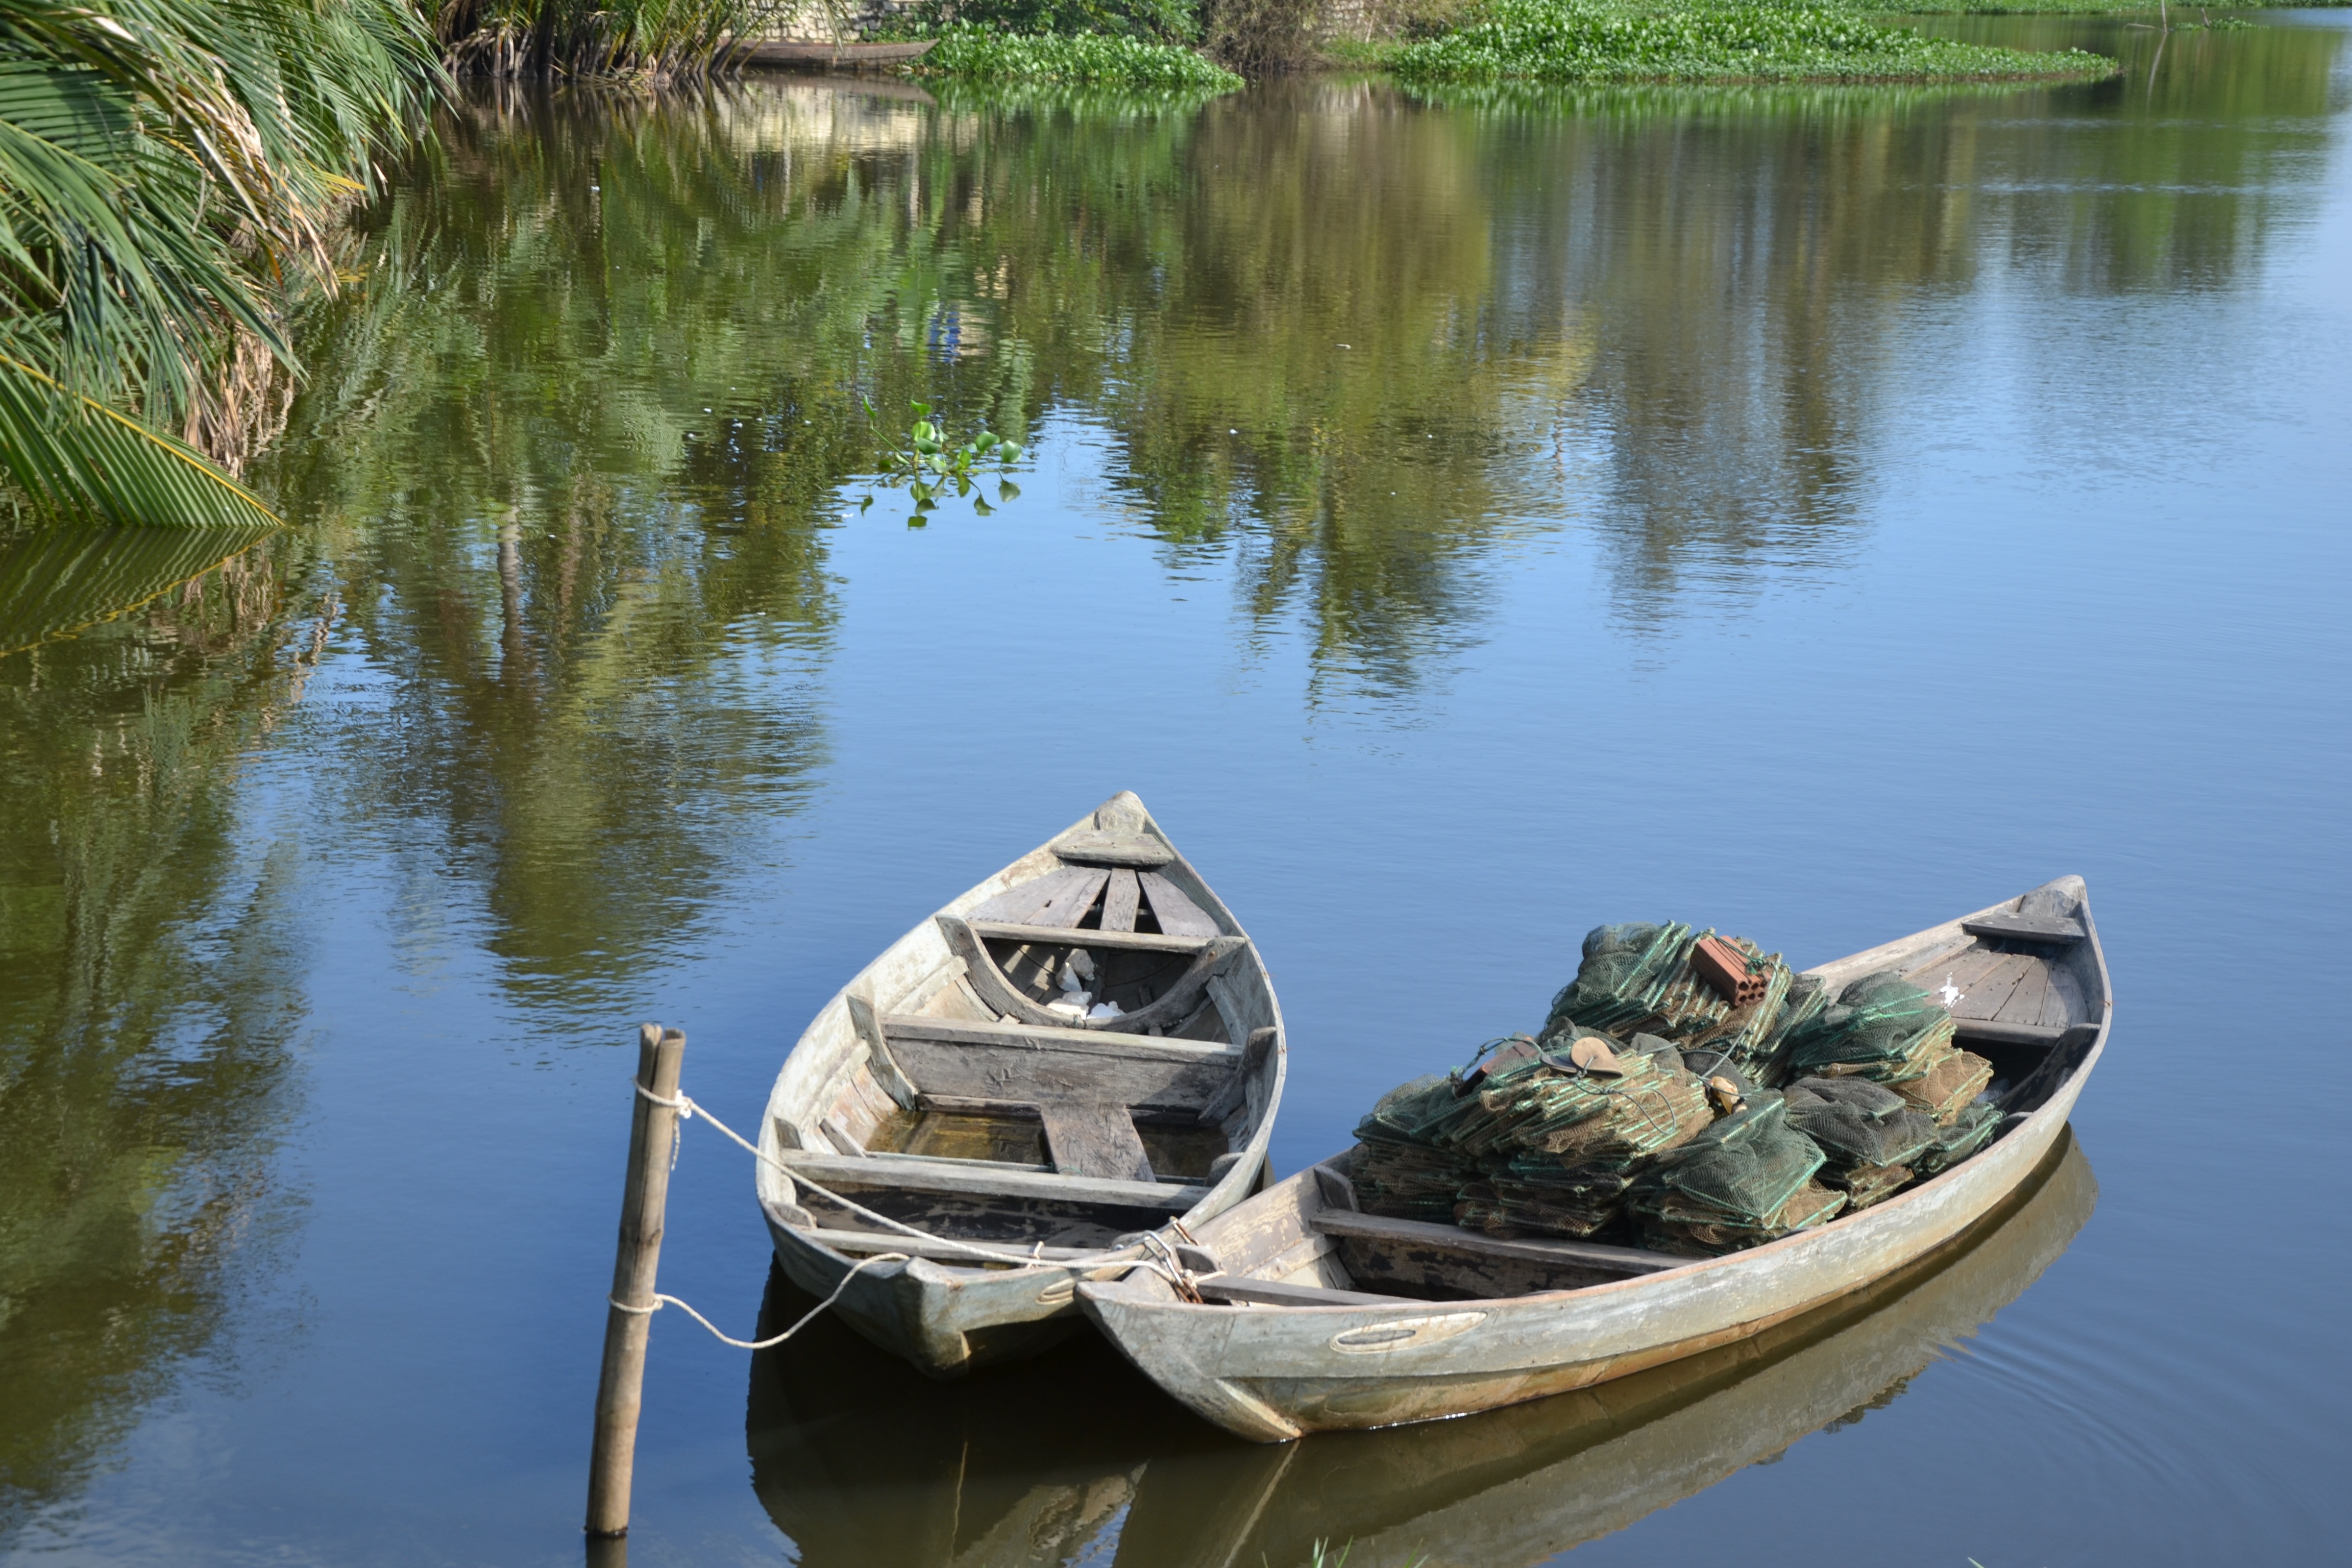
water, boat, lake, river, ship, canoe, boot, reflection, vehicle, rest, fish, waterway, boating, watercraft, mood, palm trees, fischer, wooden boat, watercraft rowing